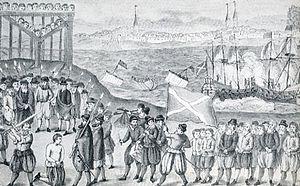
Les Frères des victuailles est un groupe de corsaires qui devinrent pirates. Ils furent engagés en 1392 par le duc de Mecklembourg, Albrecht de Mecklembourg, l'ancien roi de Suède, pour attaquer les navires danois, car la reine Marguerite Iʳᵉ de Danemark avait emprisonné Albrecht de Mecklembourg pour que lui et son fils renoncent au trône de Suède.
Cette page concerne l'année 1401 du calendrier julien.